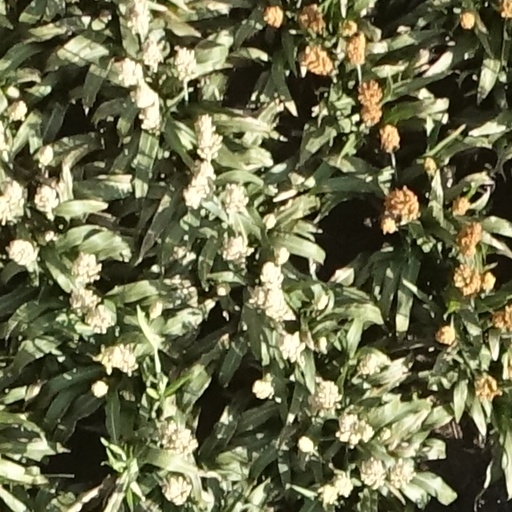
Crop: sorghum